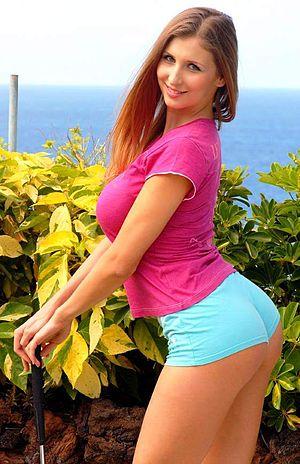
Le terme Hot pants est un néologisme des années 1980/90 données aux variantes très courtes héritées de l'âge d'or des années 1970 du vêtement appelé short.